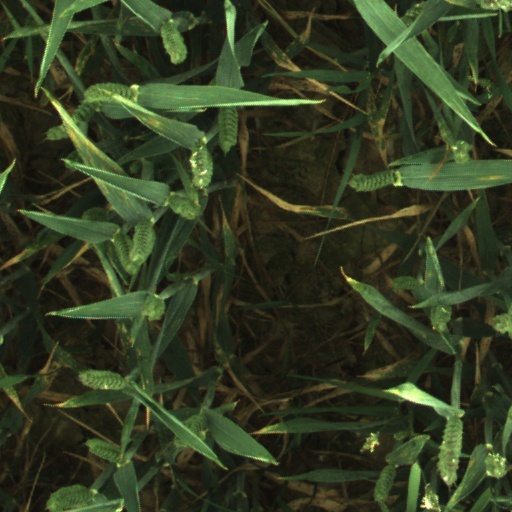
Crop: wheat